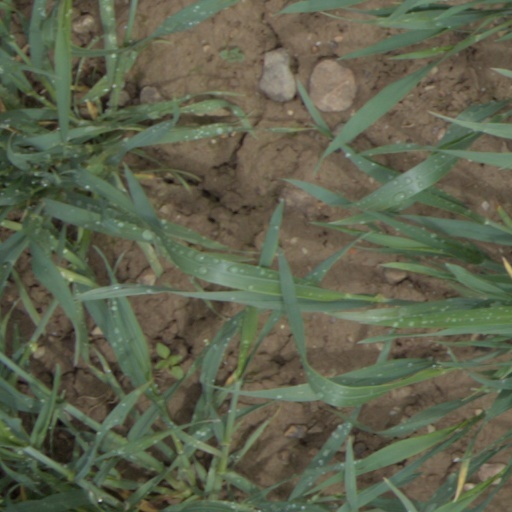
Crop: wheat